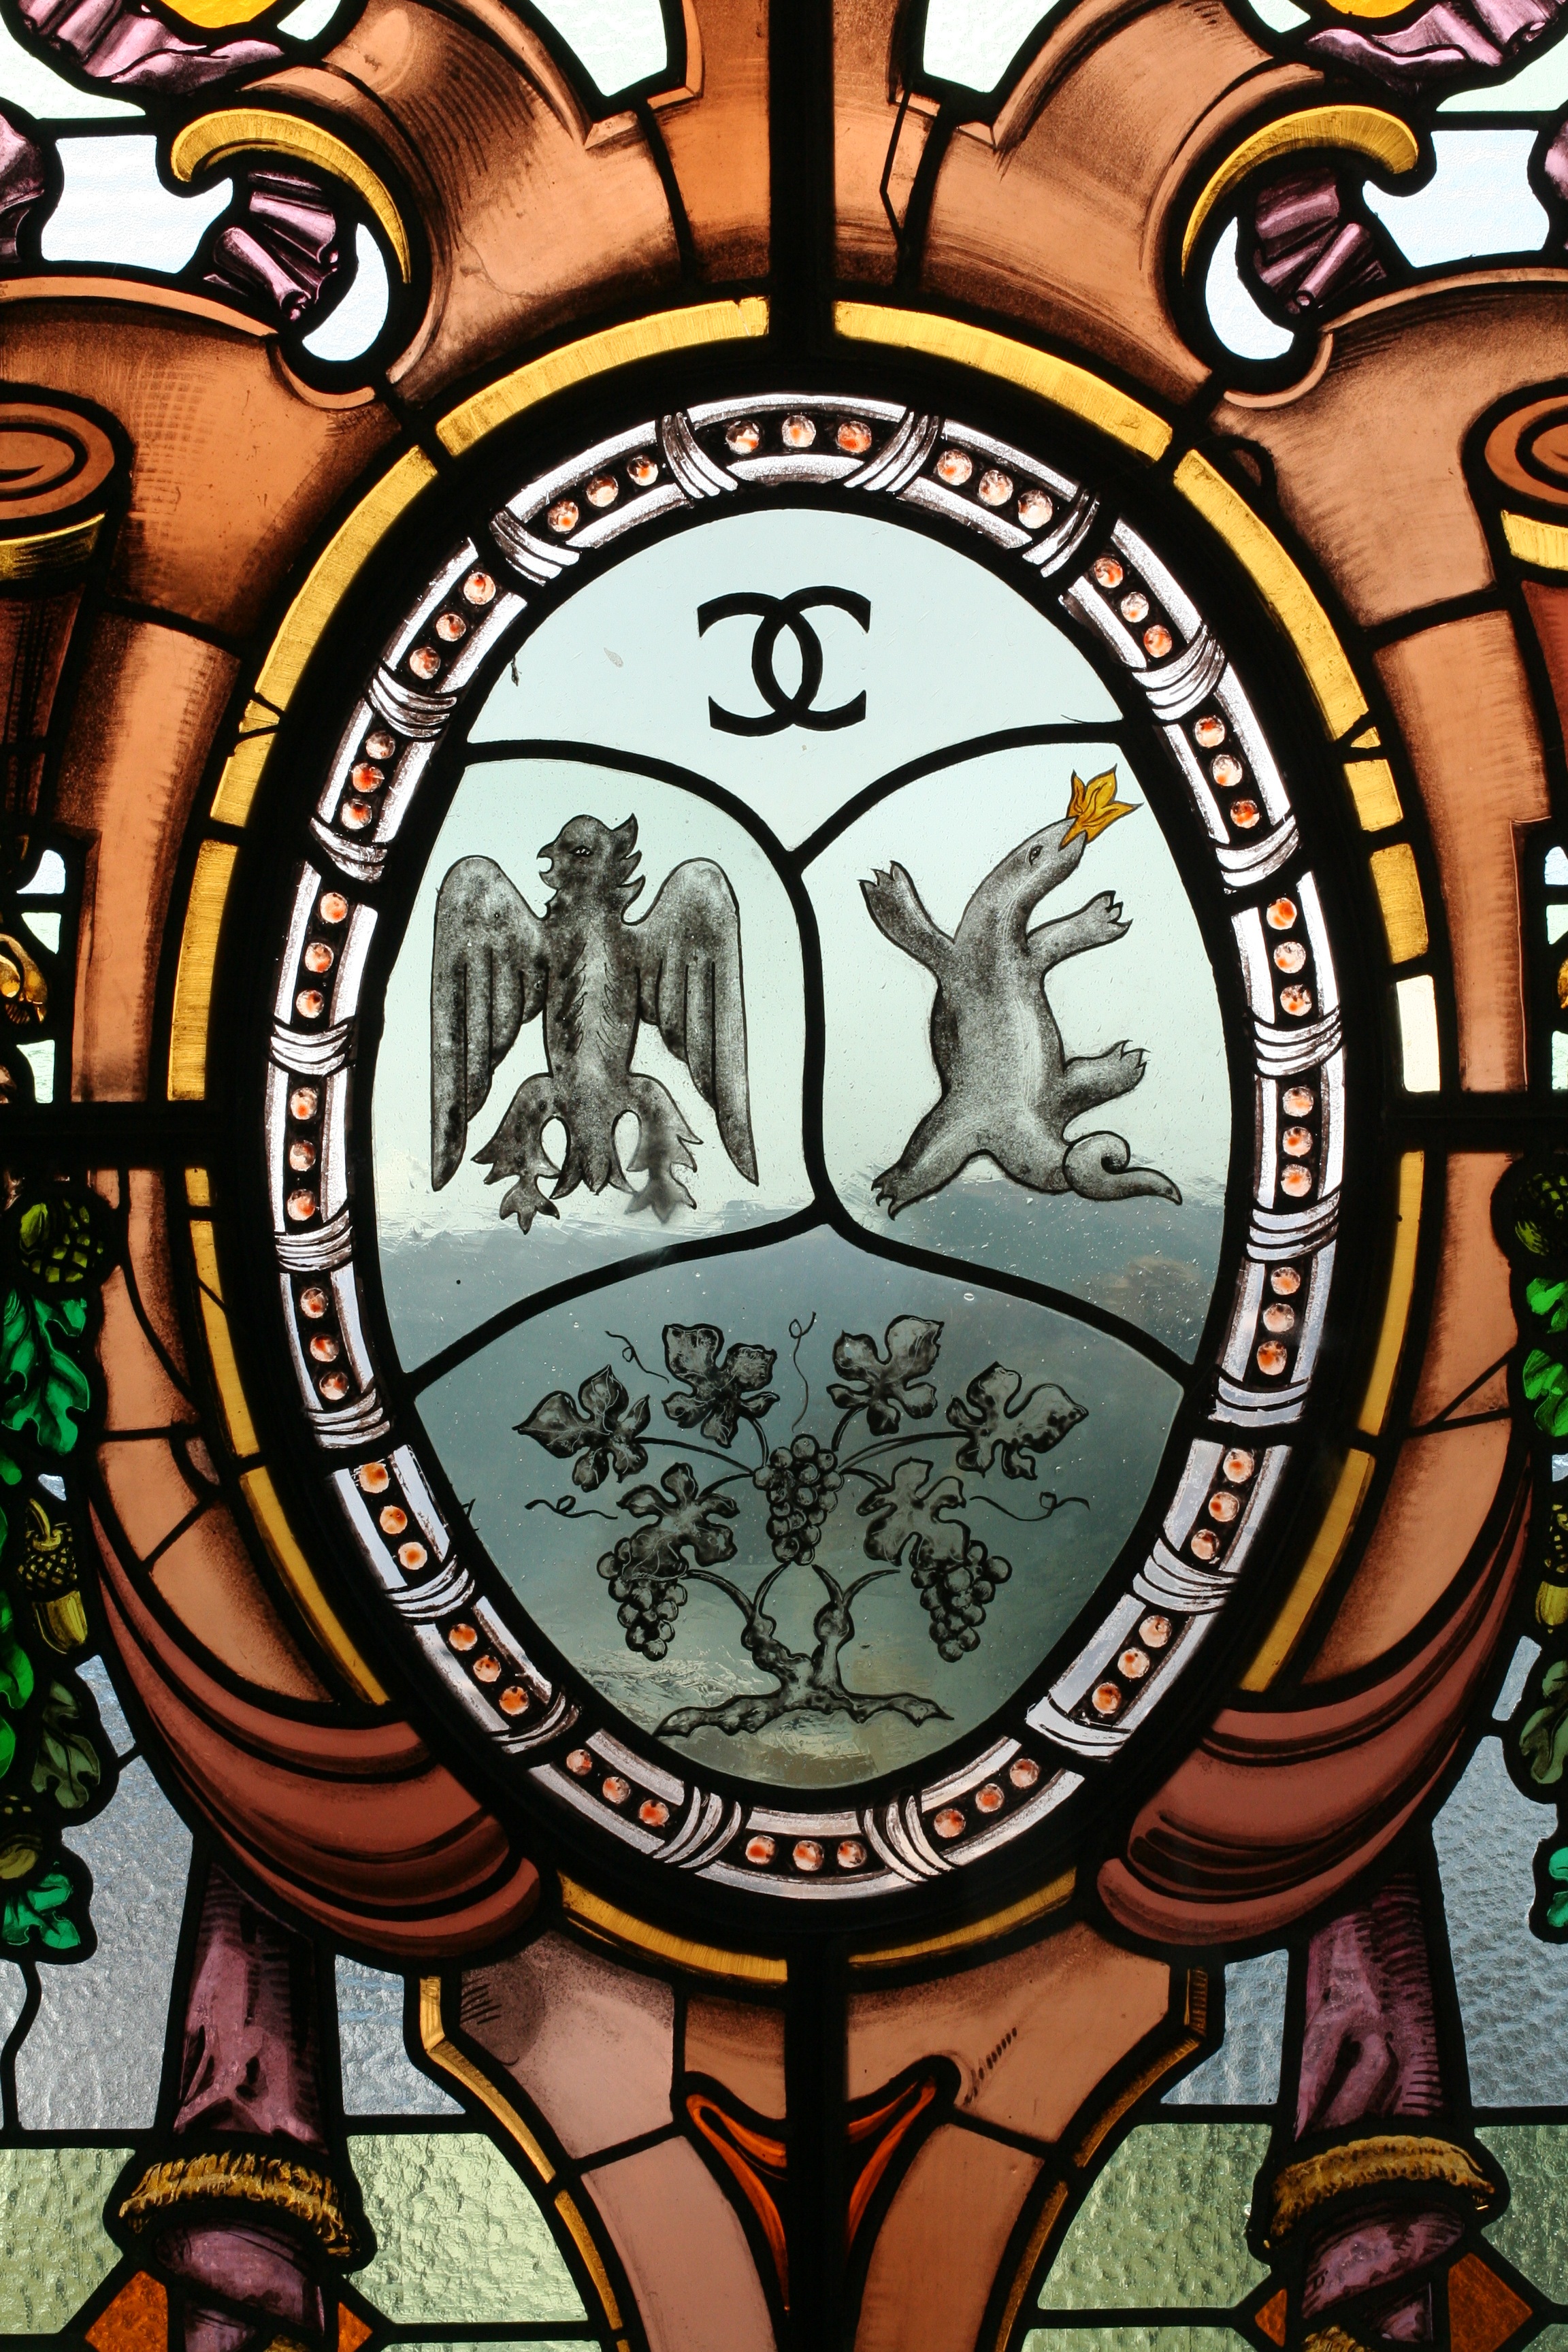
wine, window, glass, material, stained glass, circle, south, illustration, symmetry, nice, bellet castle